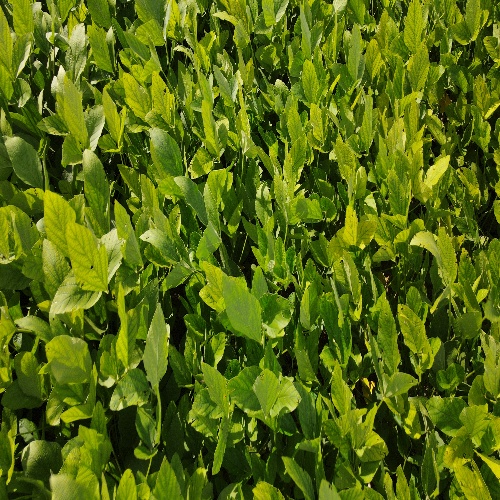
Label: Caterpillar